Yours Guru Dutt

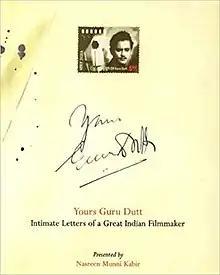

Yours Guru Dutt is a 2006 book by the British author and television documentary producer Nasreen Munni Kabir, containing a total of 37 handwritten letters in both English and Hindi by the Indian actor and filmmaker Guru Dutt—most of which are addressed to his wife Geeta. The book, published by Roli Books and became Kabir's second book about Dutt after "Guru Dutt: A Life in Cinema" (1996), was commercially successful. It garnered positive critical acclaim, with some reviewers noting the elegance in his letters.